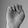
ASL letter: E